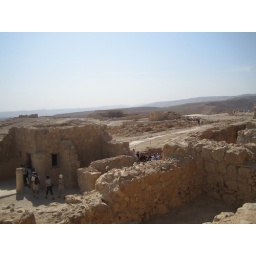
From the castle build by King Herod, on a mountain near the Dead Sea, Israel.